University of Music and Theatre Leipzig

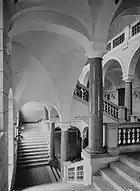
Staircase at the Grassistraße

In the summer term of 1938, 343 male students were enrolled at the Landeskonservatorium. This made the Conservatory the fourth biggest music school in the German Reich after the Universität der Künste Berlin (633 students), the music school of Cologne (406 students) and the school for music and theater of Munich (404 students).